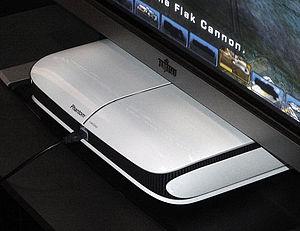
La Phantom était une console de jeux vidéo vaporware développée par Phantom Entertainment, une entreprise de Floride. Elle devait permettre de télécharger et de jouer à des jeux PC par le biais du Phantom Game Service.